Pablo Podestá

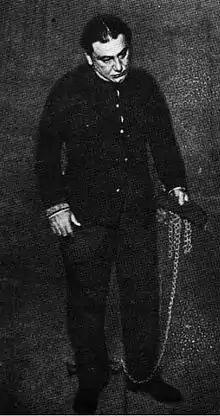
Pablo Podestá

Cecilio Pablo Fernando Podestá (22 November 1875, in Montevideo – 26 April 1923, in Buenos Aires) was a Uruguayan-Argentine stage actor, singer, acrobat, sculptor and painter. He is considered to be one of the most prominent actors of classical Argentina theatre, and along with his brothers, was one of the founders of the "Circo criollo" (Creole circus). A number of institutions and places are named after him, including a town in Buenos Aires Province, and film awards known as the Premios Pablo Podestá.